Evolution: The Modern Synthesis

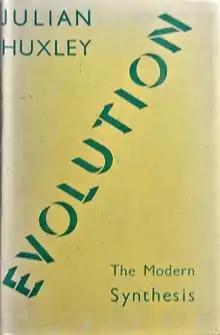
First edition

Evolution: The Modern Synthesis, a popularising 1942 book by Julian Huxley (grandson of T.H. Huxley), set out his vision of the modern synthesis of evolutionary biology of the mid-20th century. It was enthusiastically reviewed in academic biology journals.